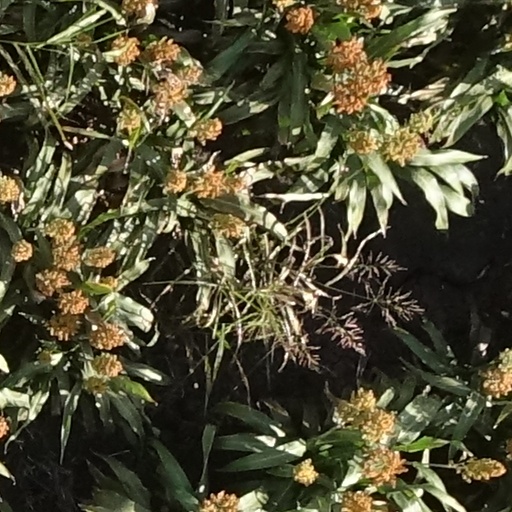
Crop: sorghum